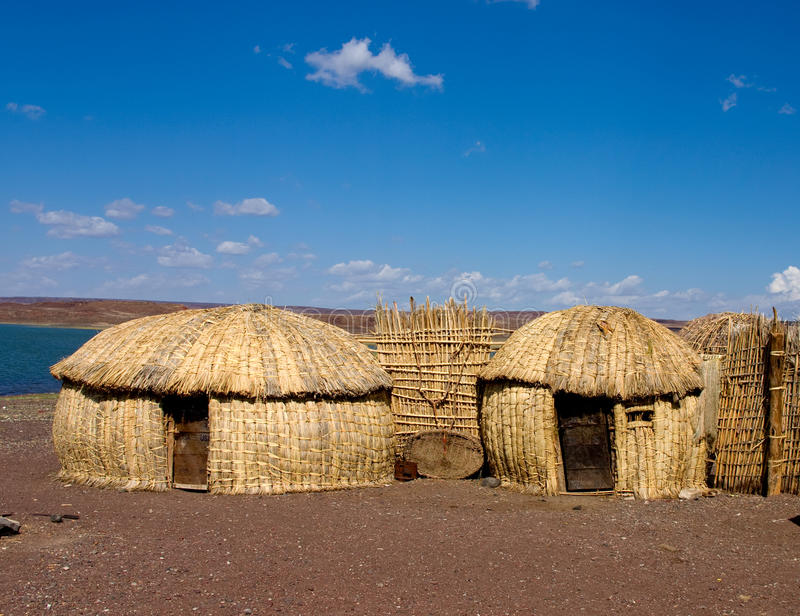
Ci nataal bi ay néegi ñax yu wërngëlu yu mag ak yu nda.  Ci diggu àll ba suuf su wow koŋ a  fa nekk. Asamaan si wirgo yu wuute nekk ca kaw mu rafet lool am ndox nekk ca wet ga, ñu xadd ko,  defal ko bunt yu yaatu te gàtt.